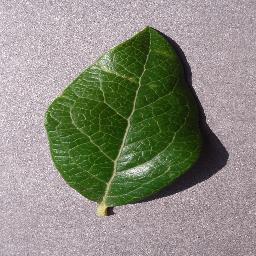
Label: Blueberry___healthy